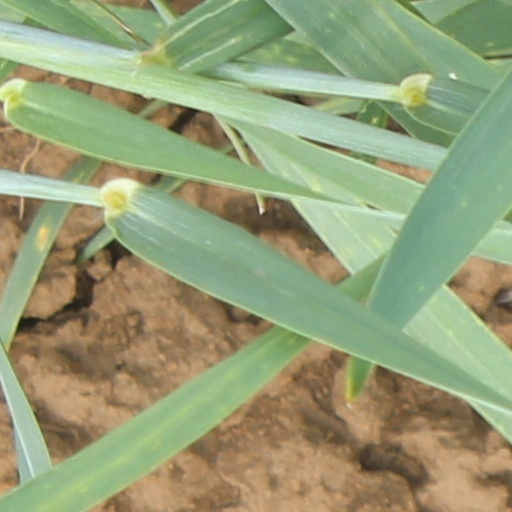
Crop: wheat